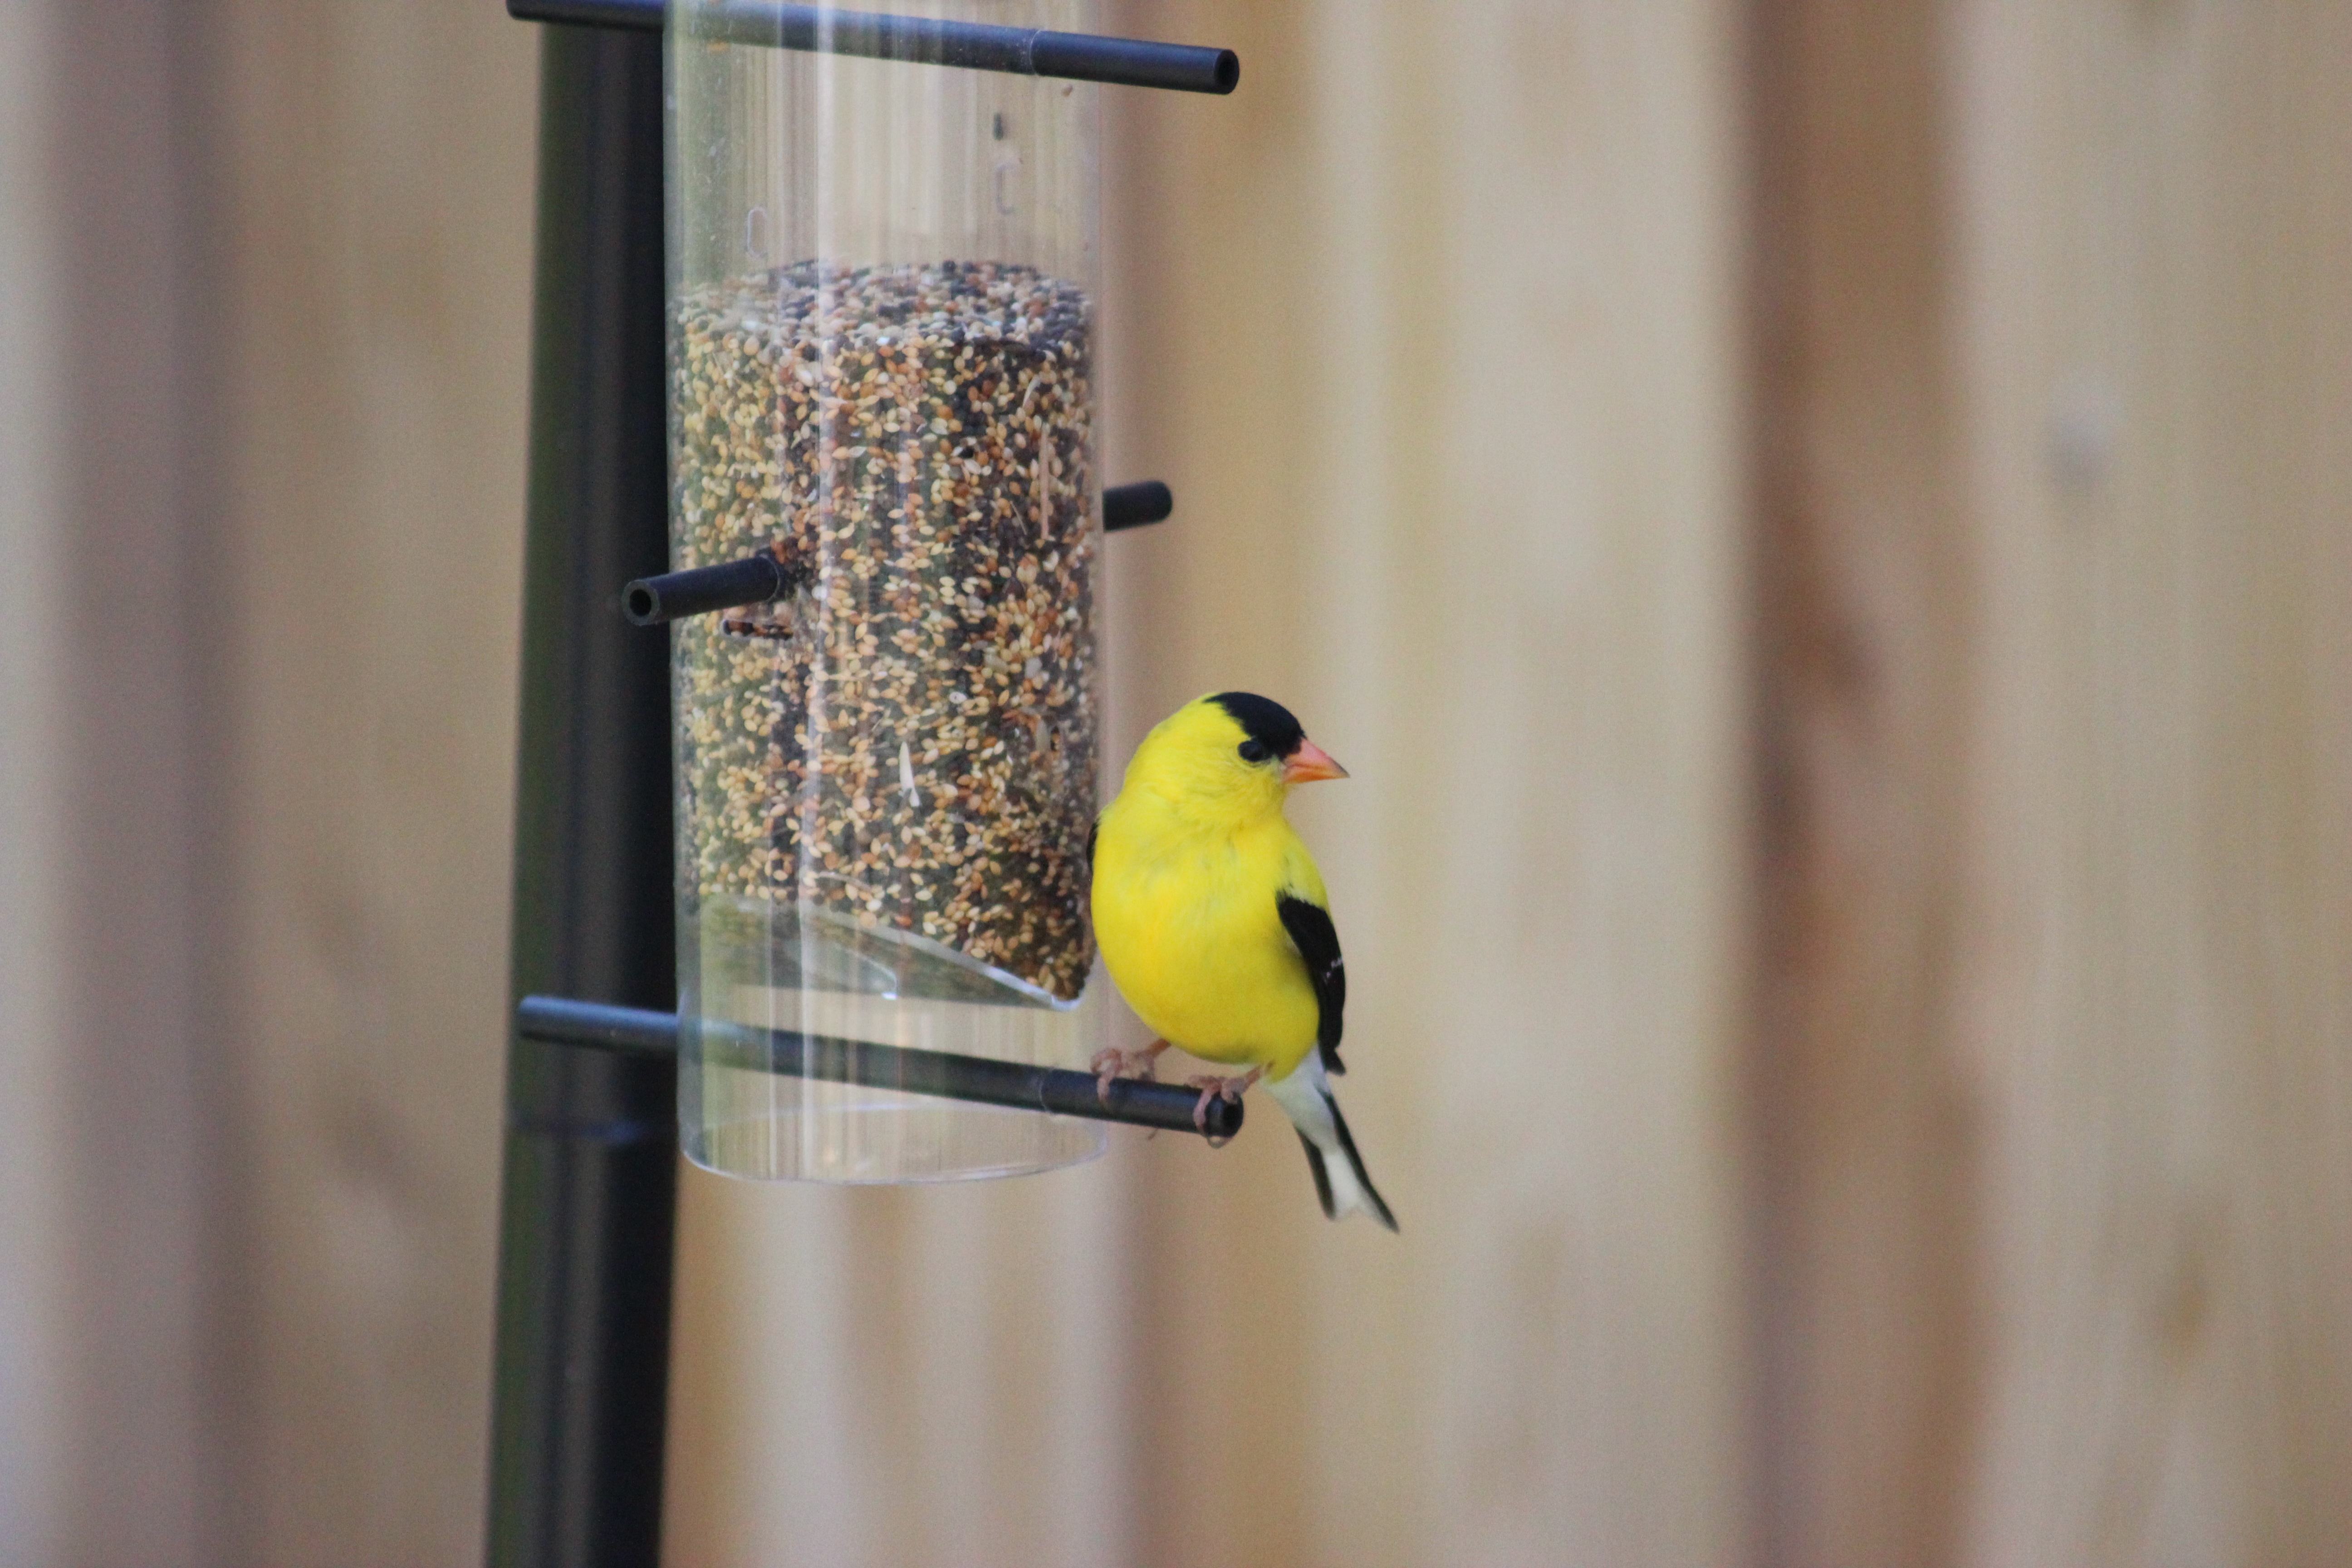
bird, seed, beak, fauna, lovebird, vertebrate, parrot, finch, parakeet, feeder, north american bird, american goldfinch, spinus tristis, eastern goldfinch, finch family, perching bird, common pet parakeet, atlantic canary